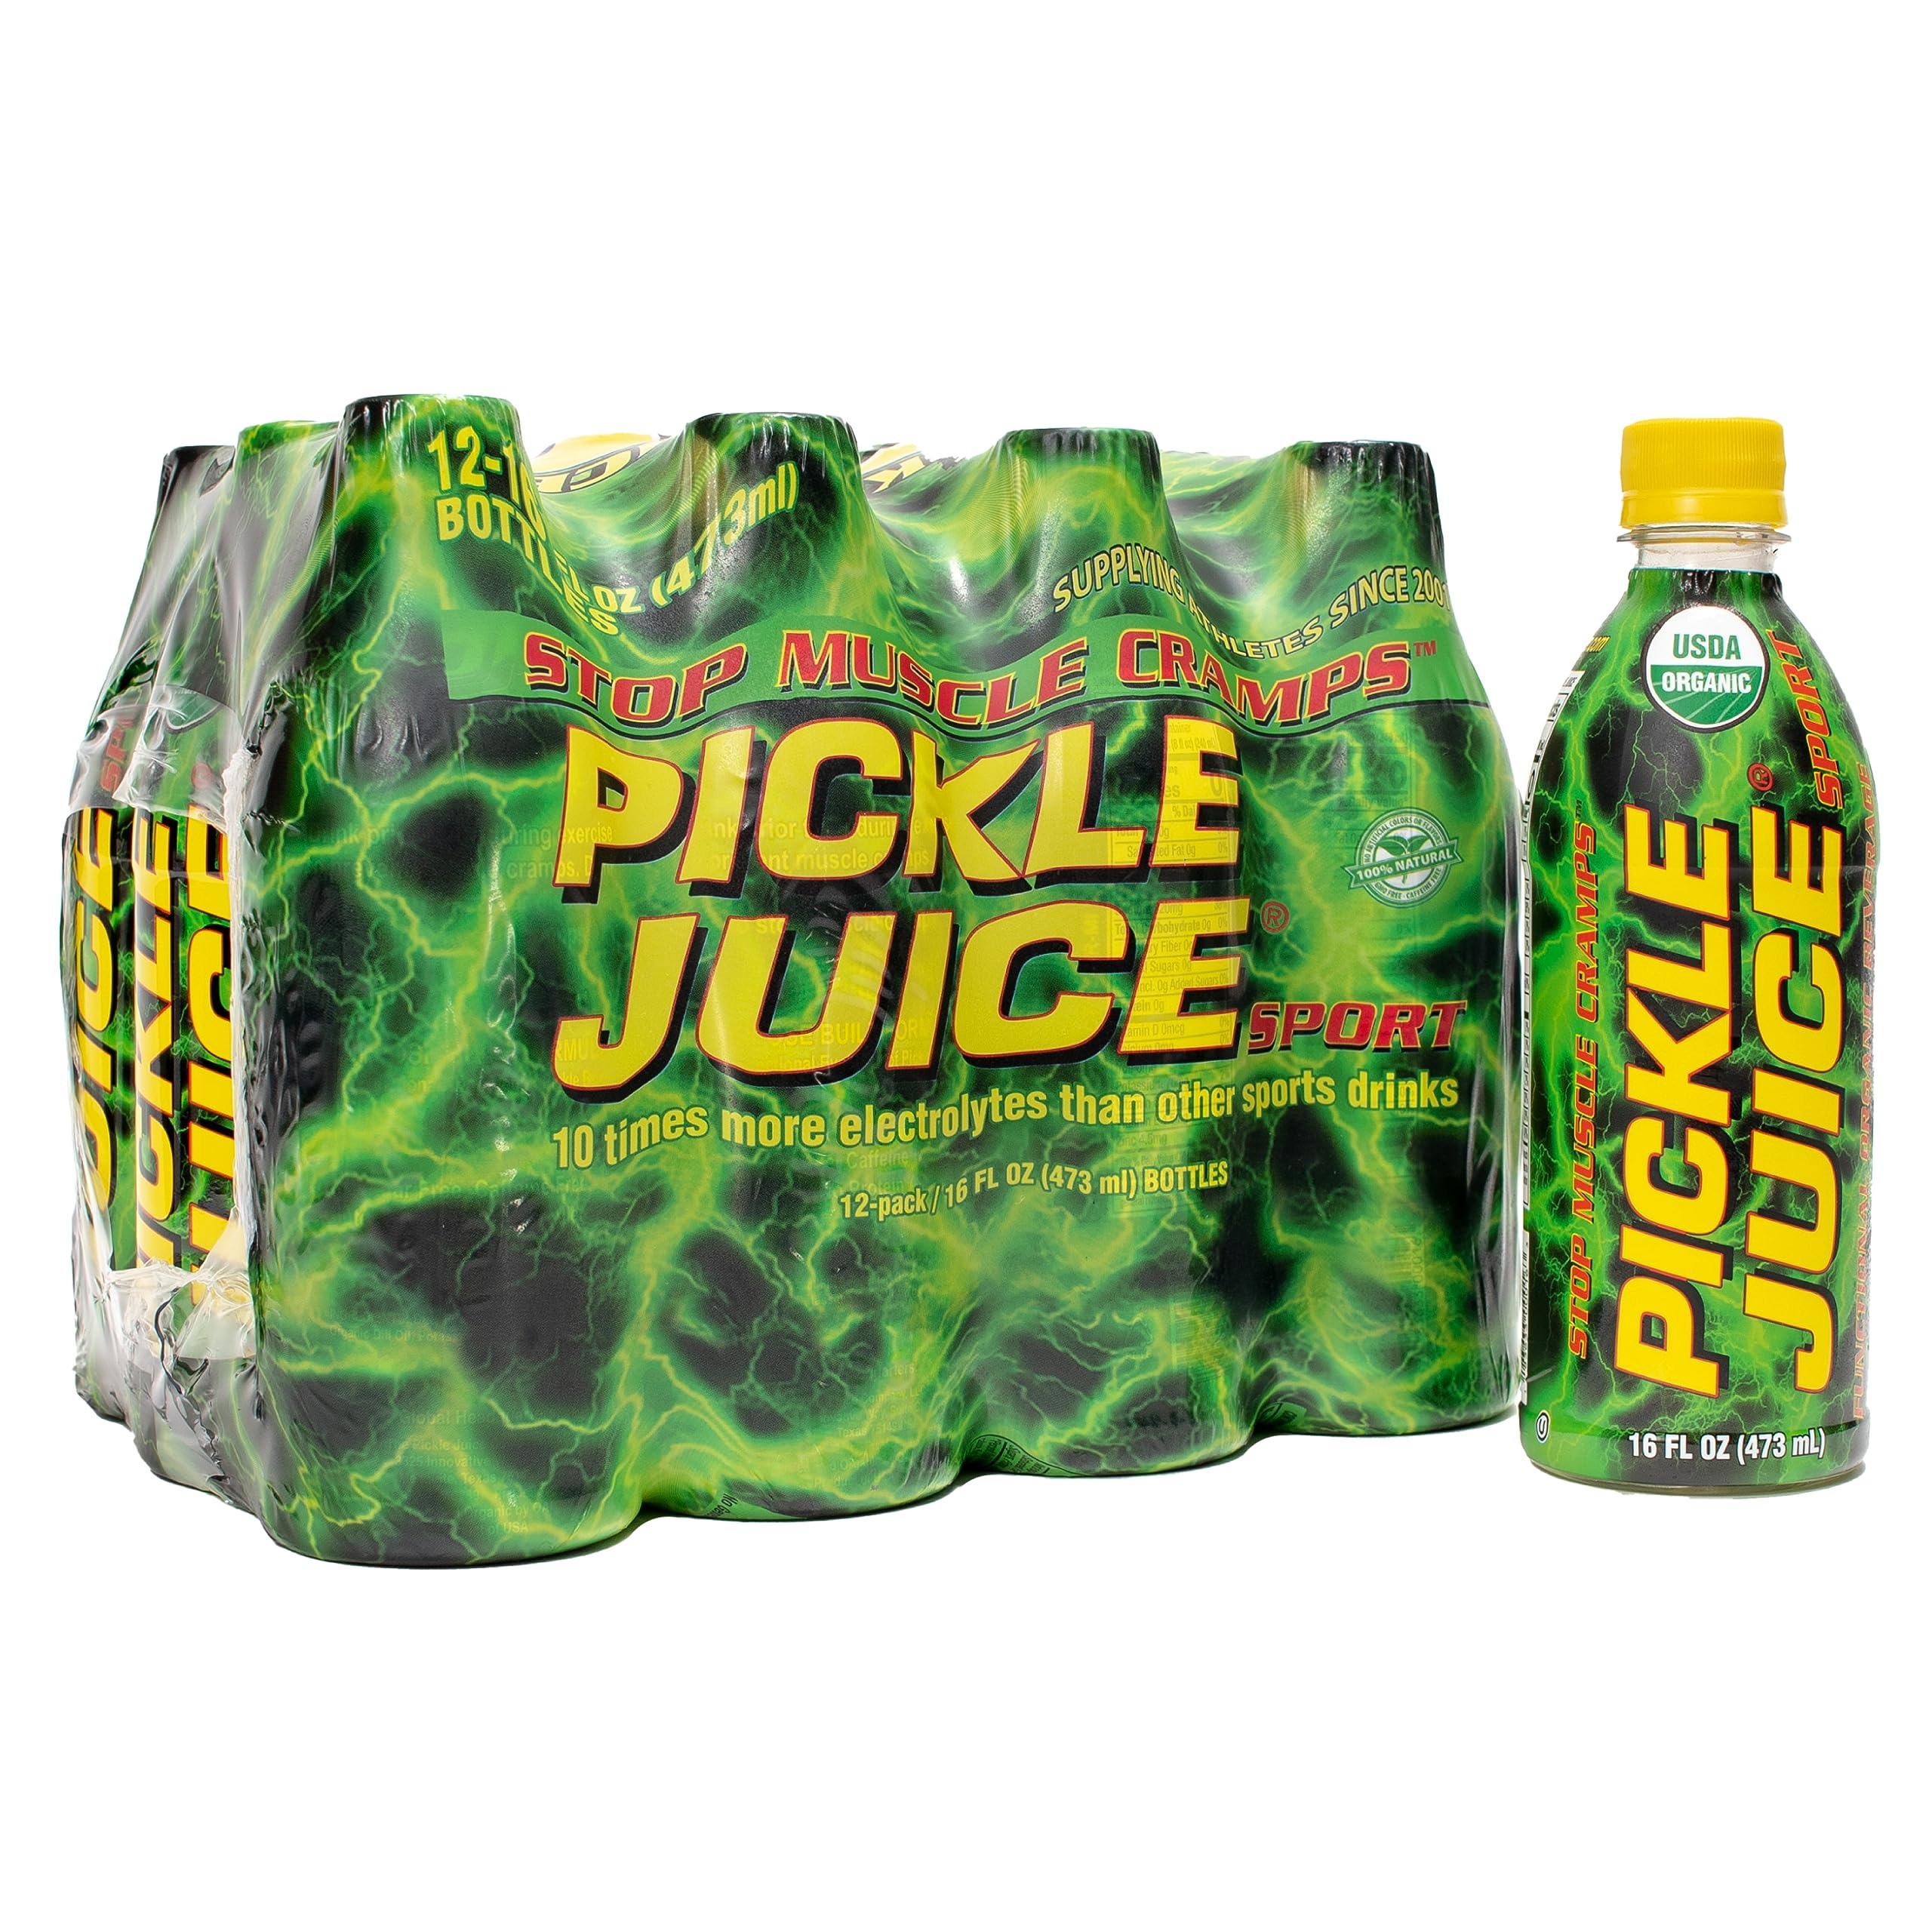
Item Name: Pickle Juice Sports Drink - Relieves Cramps Immediately - Electrolyte Pickle Juice for Day & Night Time Leg Cramp Relief - Organic & No Artificial Ingredients - 16 oz, 12 Pack
Bullet Point 1: STOPS CRAMPS IN 60 SECONDS: Unlike pickle brine, Pickle Juice uses a proprietary grain and blend of vinegar which inhibits the nerve signals that cause muscle cramps, stopping cramps in as little as 60 seconds - keeping you on the road to victory
Bullet Point 2: SCIENTIFICALLY PROVEN: A cramp is the neurological response to a physiological problem - Independent studies were conducted which demonstrated Pickle Juice's extreme effectiveness in inhibiting the nerve signals that cause muscle cramps
Bullet Point 3: 10X MORE ELECTROLYTES: 10x the electrolytes of other sports drinks. Formulated for endurance athletes, this pickle sports drink is also great for nocturnal leg cramps - whether from your diet, exhaustion from exercise, or poor circulation
Bullet Point 4: FOR DAYTIME & NIGHTIME CRAMPS: Pickle juice stops cramps for active muscles or muscles at rest. Whatever your lifestyle, Pickle Juice works to relieve cramps - fast. Used by professional athletes, weekend warriors or just anyone in need of night time cramp relief. No refrigeration required, 3 yr shelf life
Bullet Point 5: NO ARTIFICIAL INGREDIENTS OR SUGAR: A sports recovery drink with absolutely no added sugar, caffeine or artificial anything - just simple, organic ingredients: Dual Filtered Water, Vinegar, Salt, Dill Oil, Potassium, Zinc, Vitamin C & Vitamin E
Product Description: Pickle Juice Sports Drink gives you instant relief from muscle cramps, while replenishing key electrolytes lost through athletic activity or excessive sweating. Say goodbye to murky pickle brine. Our proprietary blend of organic ingredients is translucent white and focused on maximizing recovery with no non-essential additives. You don’t have to be an athlete to experience the benefits. The same mechanism that sidelines an athlete is in play for those who have nocturnal leg cramping.
Value: 192.0
Unit: Fl Oz

Price: 40.685